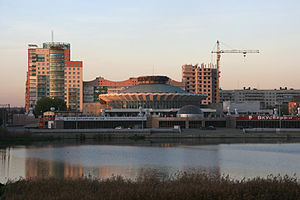
Miass (flod)
Miass er en flod i Tjeljabinsk oblast og Kurgan oblast i Rusland. Den er en biflod til floden Iset, som er en biflod til Tobol, som igen er en biflod til Irtysj. Miass er 658 km lang, og afvandingsområdet er på 21.800 km². Miass fryser til i månedsskiftet oktober-november og bliver under isen til april. Langs floden ligger byerne Tjeljabinsk og Miass.